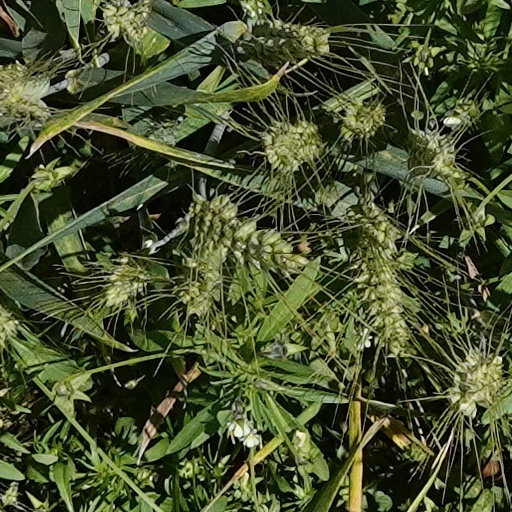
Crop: wheat